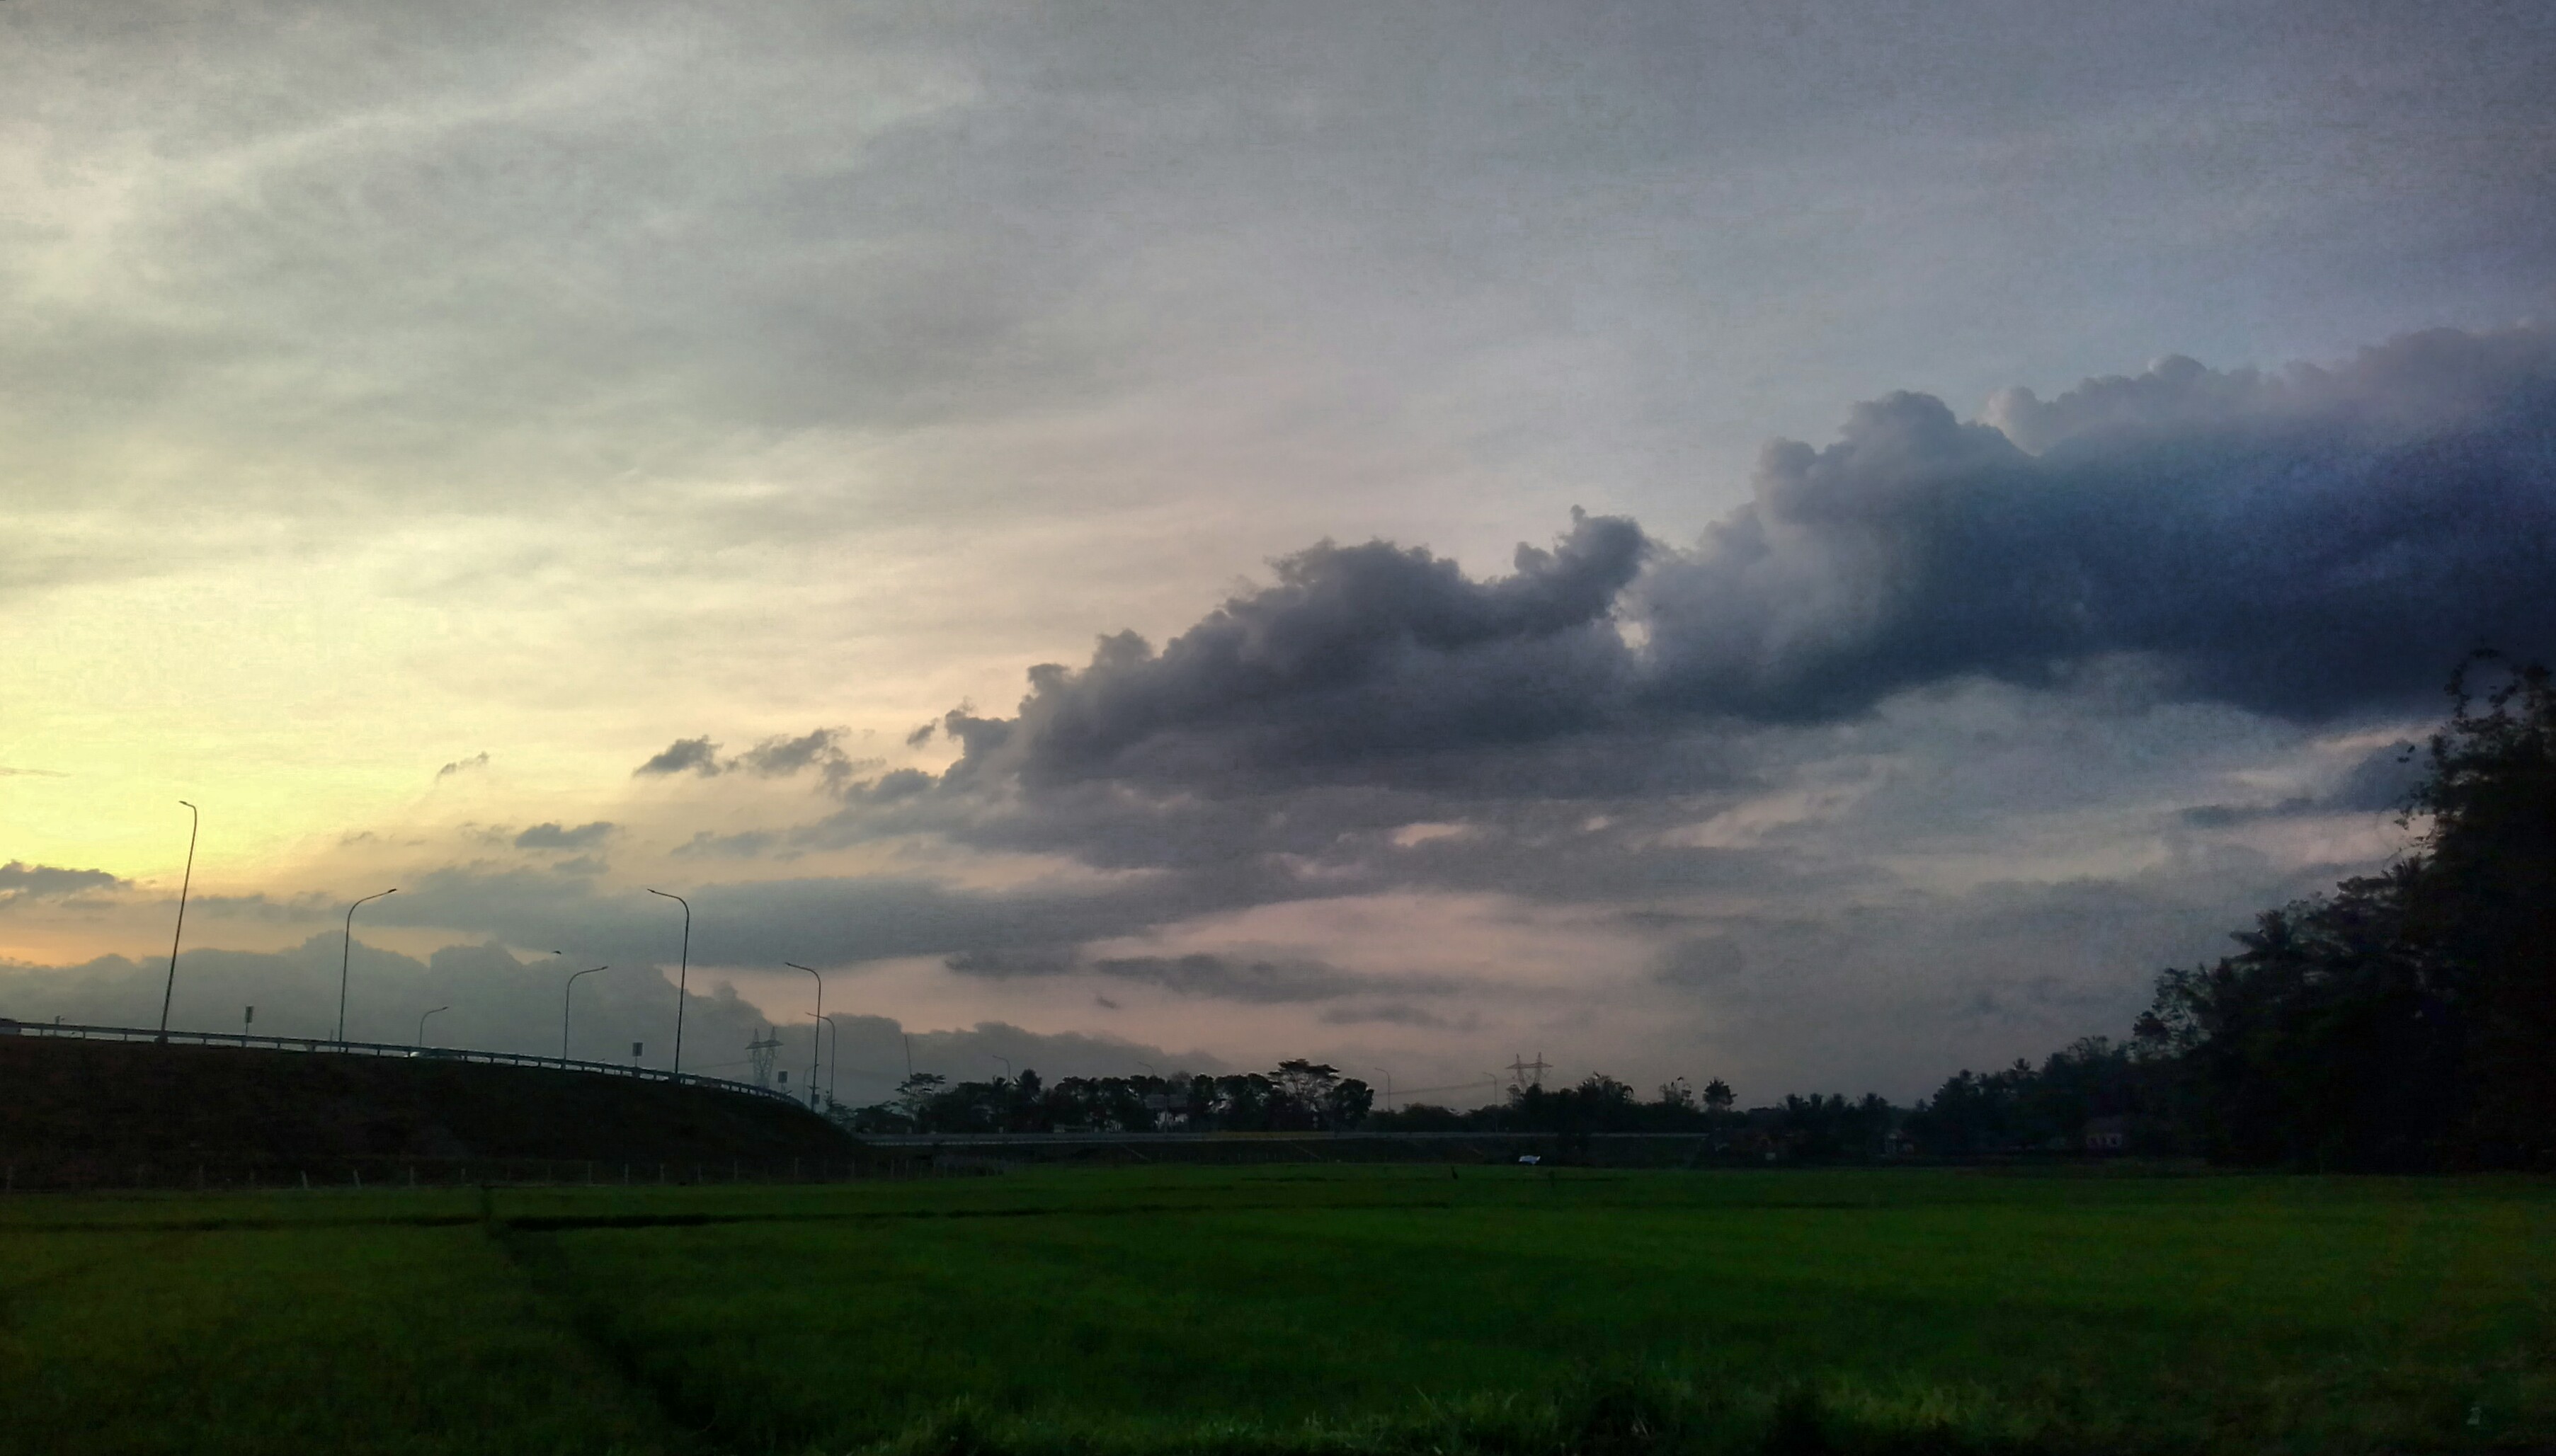
sky, cloud, atmosphere, field, cumulus, horizon, plain, dawn, evening, morning, grassland, rural area, daytime, meadow, highland, sunlight, dusk, paddy field, afterglow, landscape, grass, tree, storm, prairie, meteorological phenomenon, pasture, polder, computer wallpaper, wind